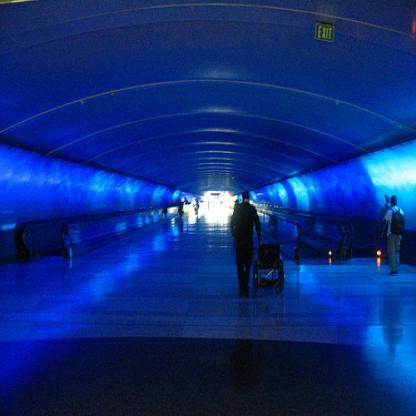
Scene: Indoor